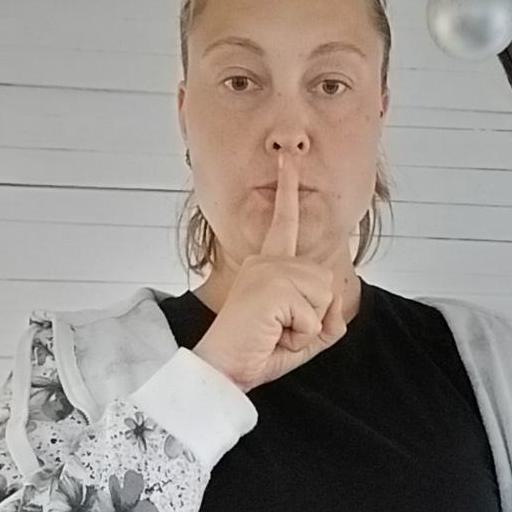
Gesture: mute